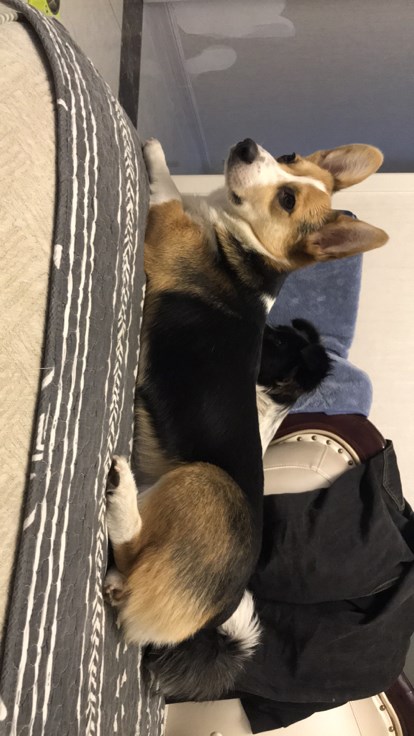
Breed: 2909-n000116-Cardigan